Ole Fritsen

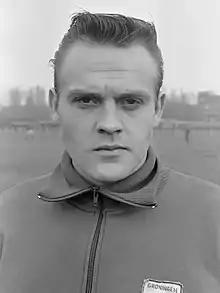
Fritsen in 1966

Ole Fritsen began his footballing career in Vejle Boldklub in 1963. Fritsen was the first Vejle Boldklub player to move abroad and become a professional.